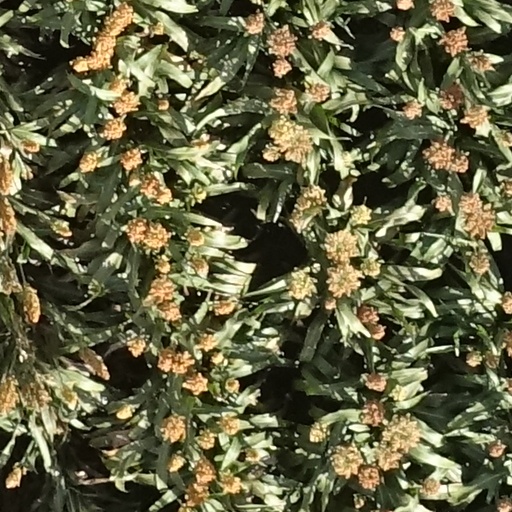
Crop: sorghum